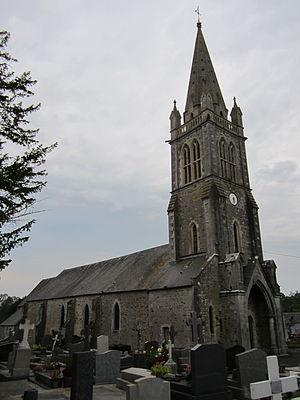
église Notre-Dame de fr:Carantilly
Carantilly est une commune française, située dans le département de la Manche en région Normandie, peuplée de 638 habitants.